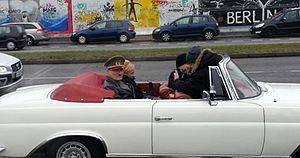
Il est de retour est une comédie allemande coécrite et réalisée par David Wnendt, sortie en 2015. Il s'agit d'une adaptation du roman du même titre écrit par Timur Vermes.